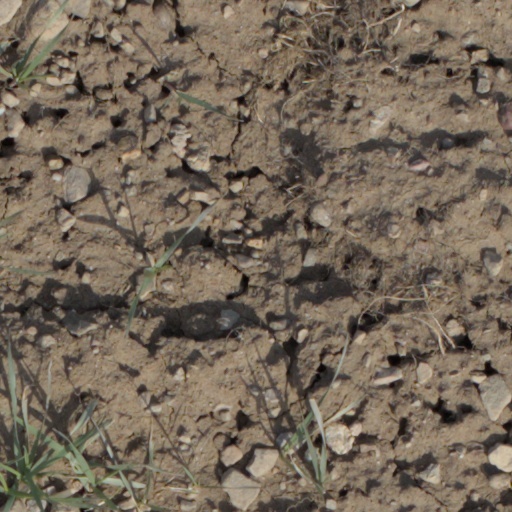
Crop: wheat